1996 Giro d'Italia

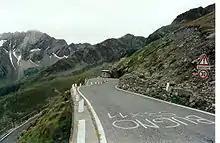
The Passo di Gavia was the "Cima Coppi" for the 1996 Giro d'Italia.

Four different jerseys were worn during the 1996 Giro d'Italia. The leader of the general classification – calculated by adding the stage finish times of each rider, and allowing time bonuses for the first three finishers on mass-start stages – wore a pink jersey. This classification is the most important of the race, and its winner is considered as the winner of the Giro.